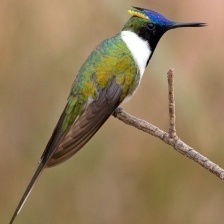
Species: HORNED SUNGEM
Scientific name: HELIACTIN BILOPHUS
ImageNet parent category: hummingbird